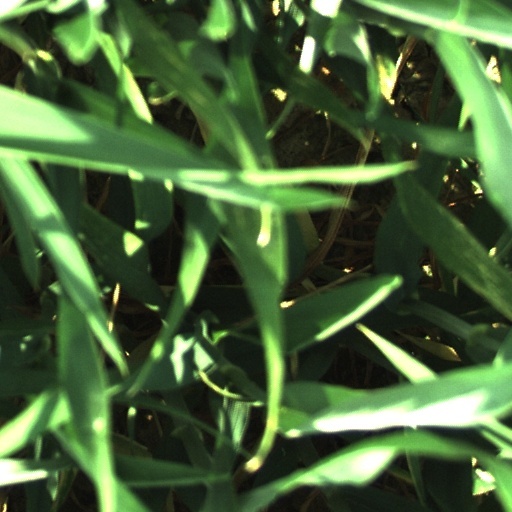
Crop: wheat